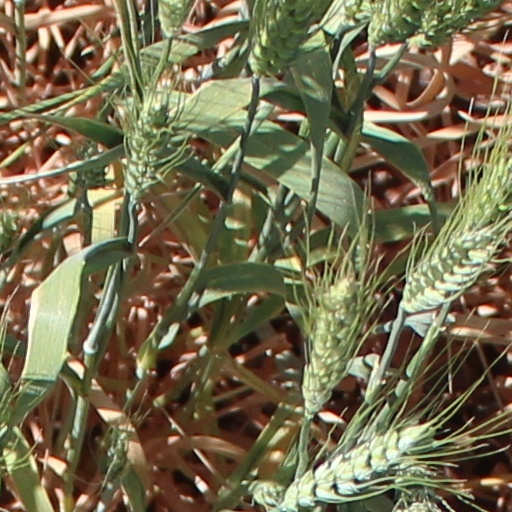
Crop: wheat